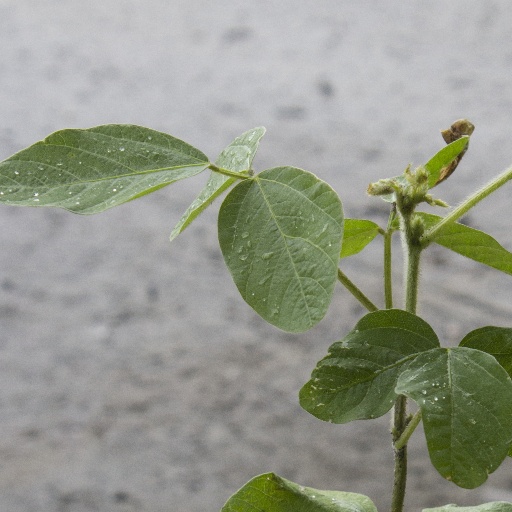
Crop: soybean